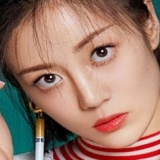
diễn viên Lý Khê Nhuế